Castlecary

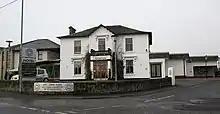
The Castlecary House Hotel

There is little beyond housing in the village today. The Castlecary House Hotel is a well-known business in the village and was up for sale in 2016. The hotel is in a central location, sited to the west of the M80 motorway and south of the canal. The fort and the castle are east of the M80 which bisects the village from much of its history. A major employer in the area is CMS Windows which is based in Castlecary and employs over 250 people nationally.